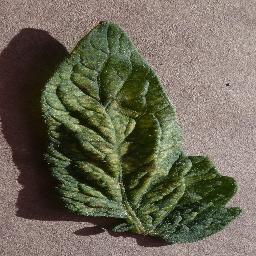
Label: Tomato___Spider_mites Two-spotted_spider_mite